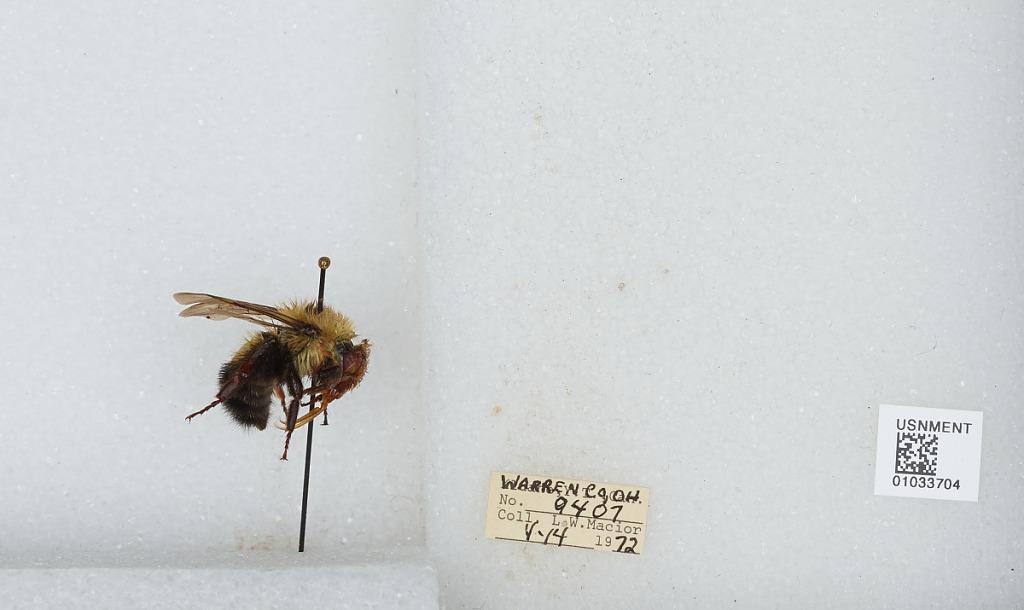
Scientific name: Bombus (Pyrobombus) vagans vagans Smith
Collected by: L. Macior
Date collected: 1972-5-14
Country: United States
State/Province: Ohio
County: Warren
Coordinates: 39.4242, -84.1856